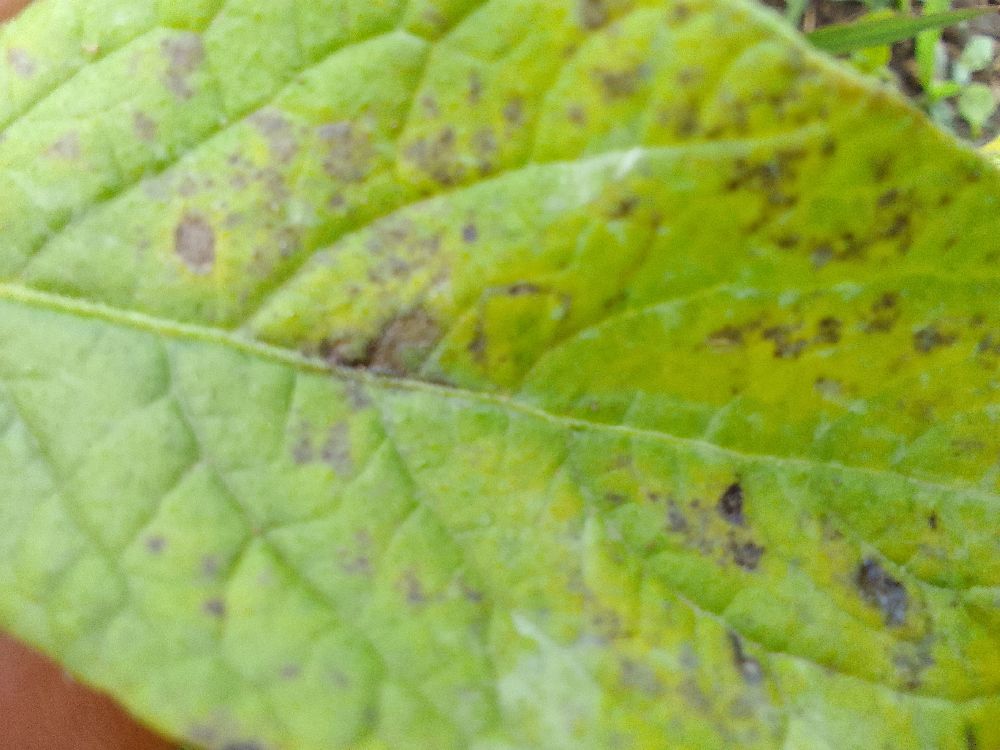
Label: Early blight